Answer in natural language. Consider the 3D positions of the objects in the scene and not just the 2D positions in the image. Is the centerpoint of  Window at a higher height than blue and white striped wooden bed? Choose between the following options: no or yes
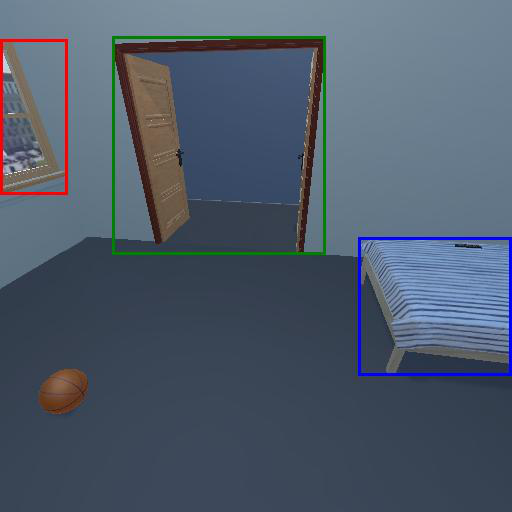
<answer>yes</answer>